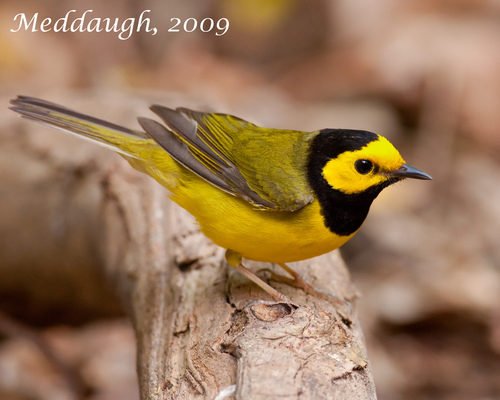
a bird with a bright yellow crown that goes into a black nape, with similar patter on its breast.
this bird has a yellow belly, side and face, with a black head and throat.
a small bird with a yellow belly and a bill that curves downwards
this bird is black and yellow in color with a skinny black beak, and black eye rings.
this bird has a bright yellow body, black crown, and greenish wing.
this small is round on the bottom, where it is colored bright yellow, and flat on the top, where the coloring is more dull.
this bird has a black crown, a yellow belly, and a black bill.
this bird is yellow and black in color, with a sharp black beak.
this bird has wings that are grey and has a white body
this particular bird has a belly that is yellow and brown
Species: Hooded Warbler